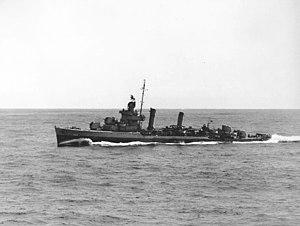
La bataille navale de Casablanca était une série d'engagements navals livrés entre les navires de l'United States Navy couvrant l'invasion de l'Afrique du Nord et des navires de l'État français défendant la neutralité du Protectorat français du Maroc conformément à l'Armistice du 22 juin 1940 signé à Compiègne pendant la Seconde Guerre mondiale.